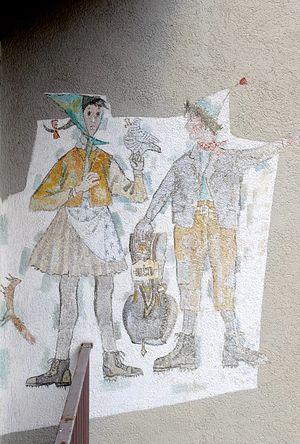
Selina Chönz, née le 4 août 1910 à Samedan et morte dans le même village le 17 février 2000, est une écrivain suisse, connue pour son roman pour enfants Une cloche pour Ursli.